Flying-spot scanner

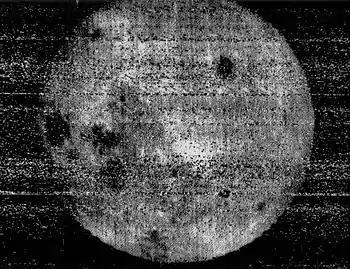
The first image of the far side of the Moon, transmitted back to Earth using a flying-spot scanner by Luna 3 in 1959

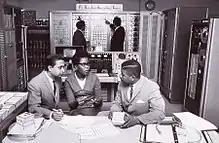
The U.S. Census Bureau used a flying spot scanner called FOSDIC to digitize census forms stored on microfilm in the 1960s.

Historically, flying-spot scanners were also used as primitive live-action studio cameras at the dawn of electronic television, in the 1920s.